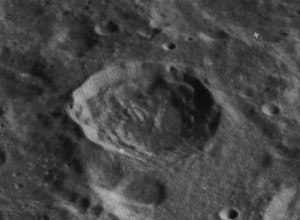
Bjerknes (månekrater)
Bjerknes er et nedslagskrater på Månen. Det befinder sig på den sydlige halvkugle på Månens bagside. Krateret ligger bag månens sydøstlige rand og udenfor det område, som af og til bringes inden for syne ved libration. Krateret er derfor aldrig set fra Jorden. Det er opkaldt efter den norske fysiker og meteorolog Vilhelm F. K. Bjerknes.